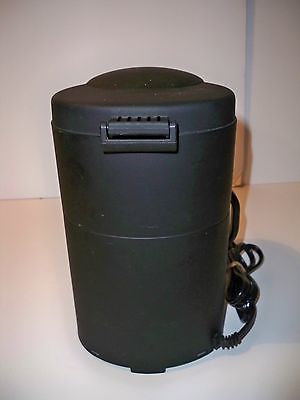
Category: coffee maker